Amblyptilia falcatalis

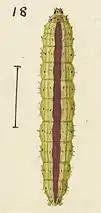

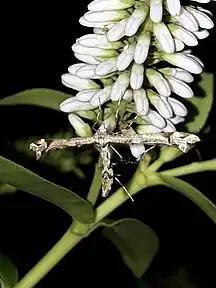

He again discussed the larva of this species in 1950 and also illustrated the larva as well as the pupa of this species. Hudson described the specimen upon which he based his 1950 saying that the green subdorsal lines he described in 1939 were replaced by faint, broken reddish coloured lines. Hudson also stated that the larva of "A. facatalis" had black legs which appeared to be characteristic for this species.